Wrist

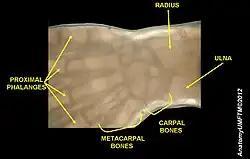
Micro-radiography of 8-weeks human embryo hand

The extrinsic hand muscles are located in the forearm where their bellies form the proximal fleshy roundness. When contracted, most of the tendons of these muscles are prevented from standing up like taut bowstrings around the wrist by passing under the flexor retinaculum on the palmar side and the extensor retinaculum on the dorsal side. On the palmar side the carpal bones form the carpal tunnel, through which some of the flexor tendons pass in tendon sheaths that enable them to slide back and forth through the narrow passageway (see carpal tunnel syndrome).